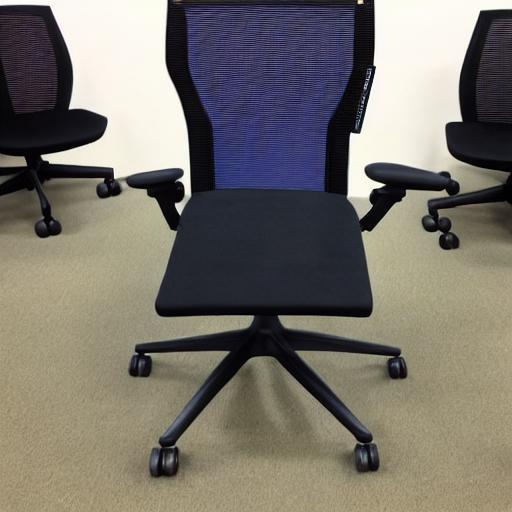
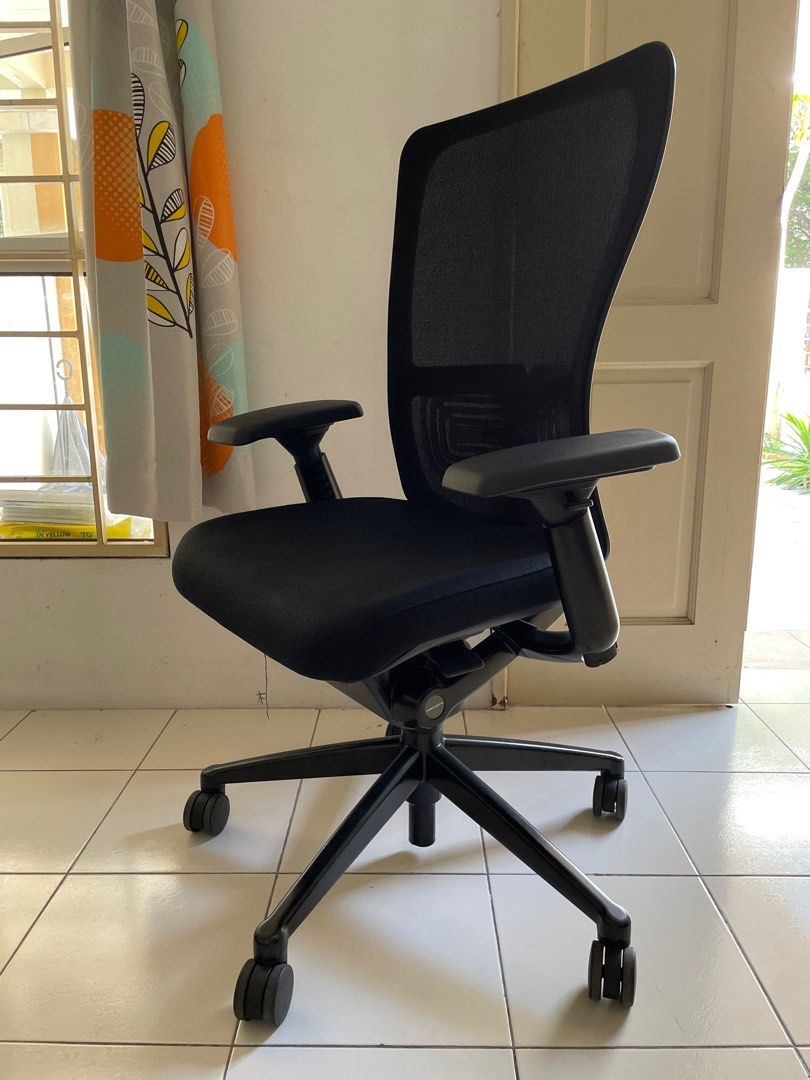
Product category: items_chair
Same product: no